HMS Excalibur

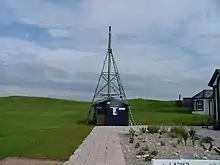
The periscope at the golf course, used to see over an adjacent sand dune and tell if the first green is clear

The submarine's periscope survives. It was installed in the starter's hut at the "Golf House Club", the golf club at Elie and Earlsferry, Scotland; players and visitors may use it to view the golf course.